Romani people in Bulgaria

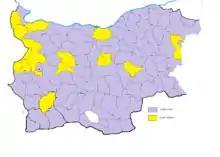
Religion with largest population of the Romani according to the 1946 census before most converted to Christianity

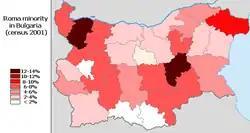
Romani minority in Bulgaria (census 2001)

Roma in Bulgaria are not a unified community in culture and lifestyle. The most widespread group of the Romani in the country are the "yerli" or the 'local Roma', who are in turn divided into Bulgarian Gypsies ("Dasikane Roma") and Turkish Gypsies ("Horahane Roma"). The former are Christian (Eastern Orthodox and some few are believe in Evangelicalism), while the latter are Cultural Muslims. Many of the Muslim Romani or the so-called Turkish Roma (Turkish Gypsies) are usually well integrated in the ethnic Turkish society in Bulgaria. Many possess Turkish ethnic identity and speak Turkish in addition to Romani. According to the latest census in 2021, of Romani 17.2% are Muslims. Muslim Romani can be divided into several linguistic groups: for example the Horahane Roma, who speak only Romani (although they know Turkish or Bulgarian) and identify themselves as Horahane Roma; Horahane Roma whose language is a mix between Balkan Romani and Turkish; Horahane Roma who use only Turkish (rarely Bulgarian and Romani); and Horahane Roma who can only speak Turkish, identifying themselves as Turks.